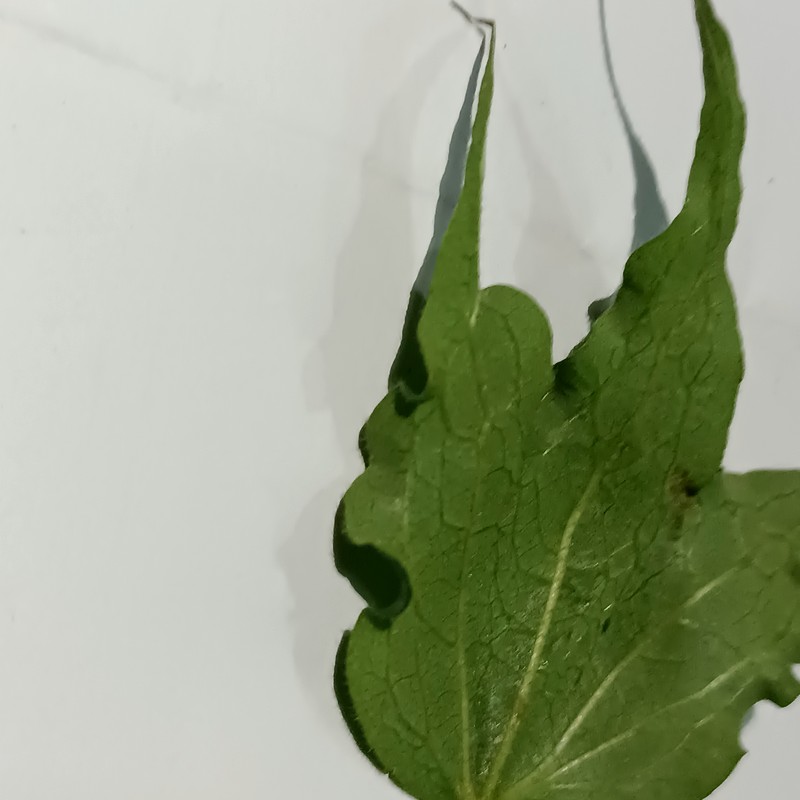
Label: Herbicide Growth Damage